William Allan Armour

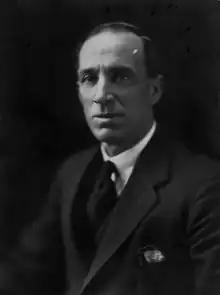

William Allan Armour (30 April 1880–21 April 1967) was a New Zealand school principal and educationalist.